2020 Ukrainian local elections

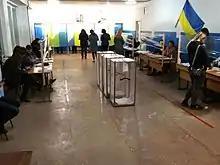
Voting station in Turbiv on 25 October 2020

The day after the election (26 October 2020) OSCE's Office for Democratic Institutions and Human Rights stated that the election had been "calm and well-organized". It also stated that a non-official poll that had been called for by president Volodymyr Zelensky had created "some illegal political advantage" for Zelensky's party, Servant of the People.